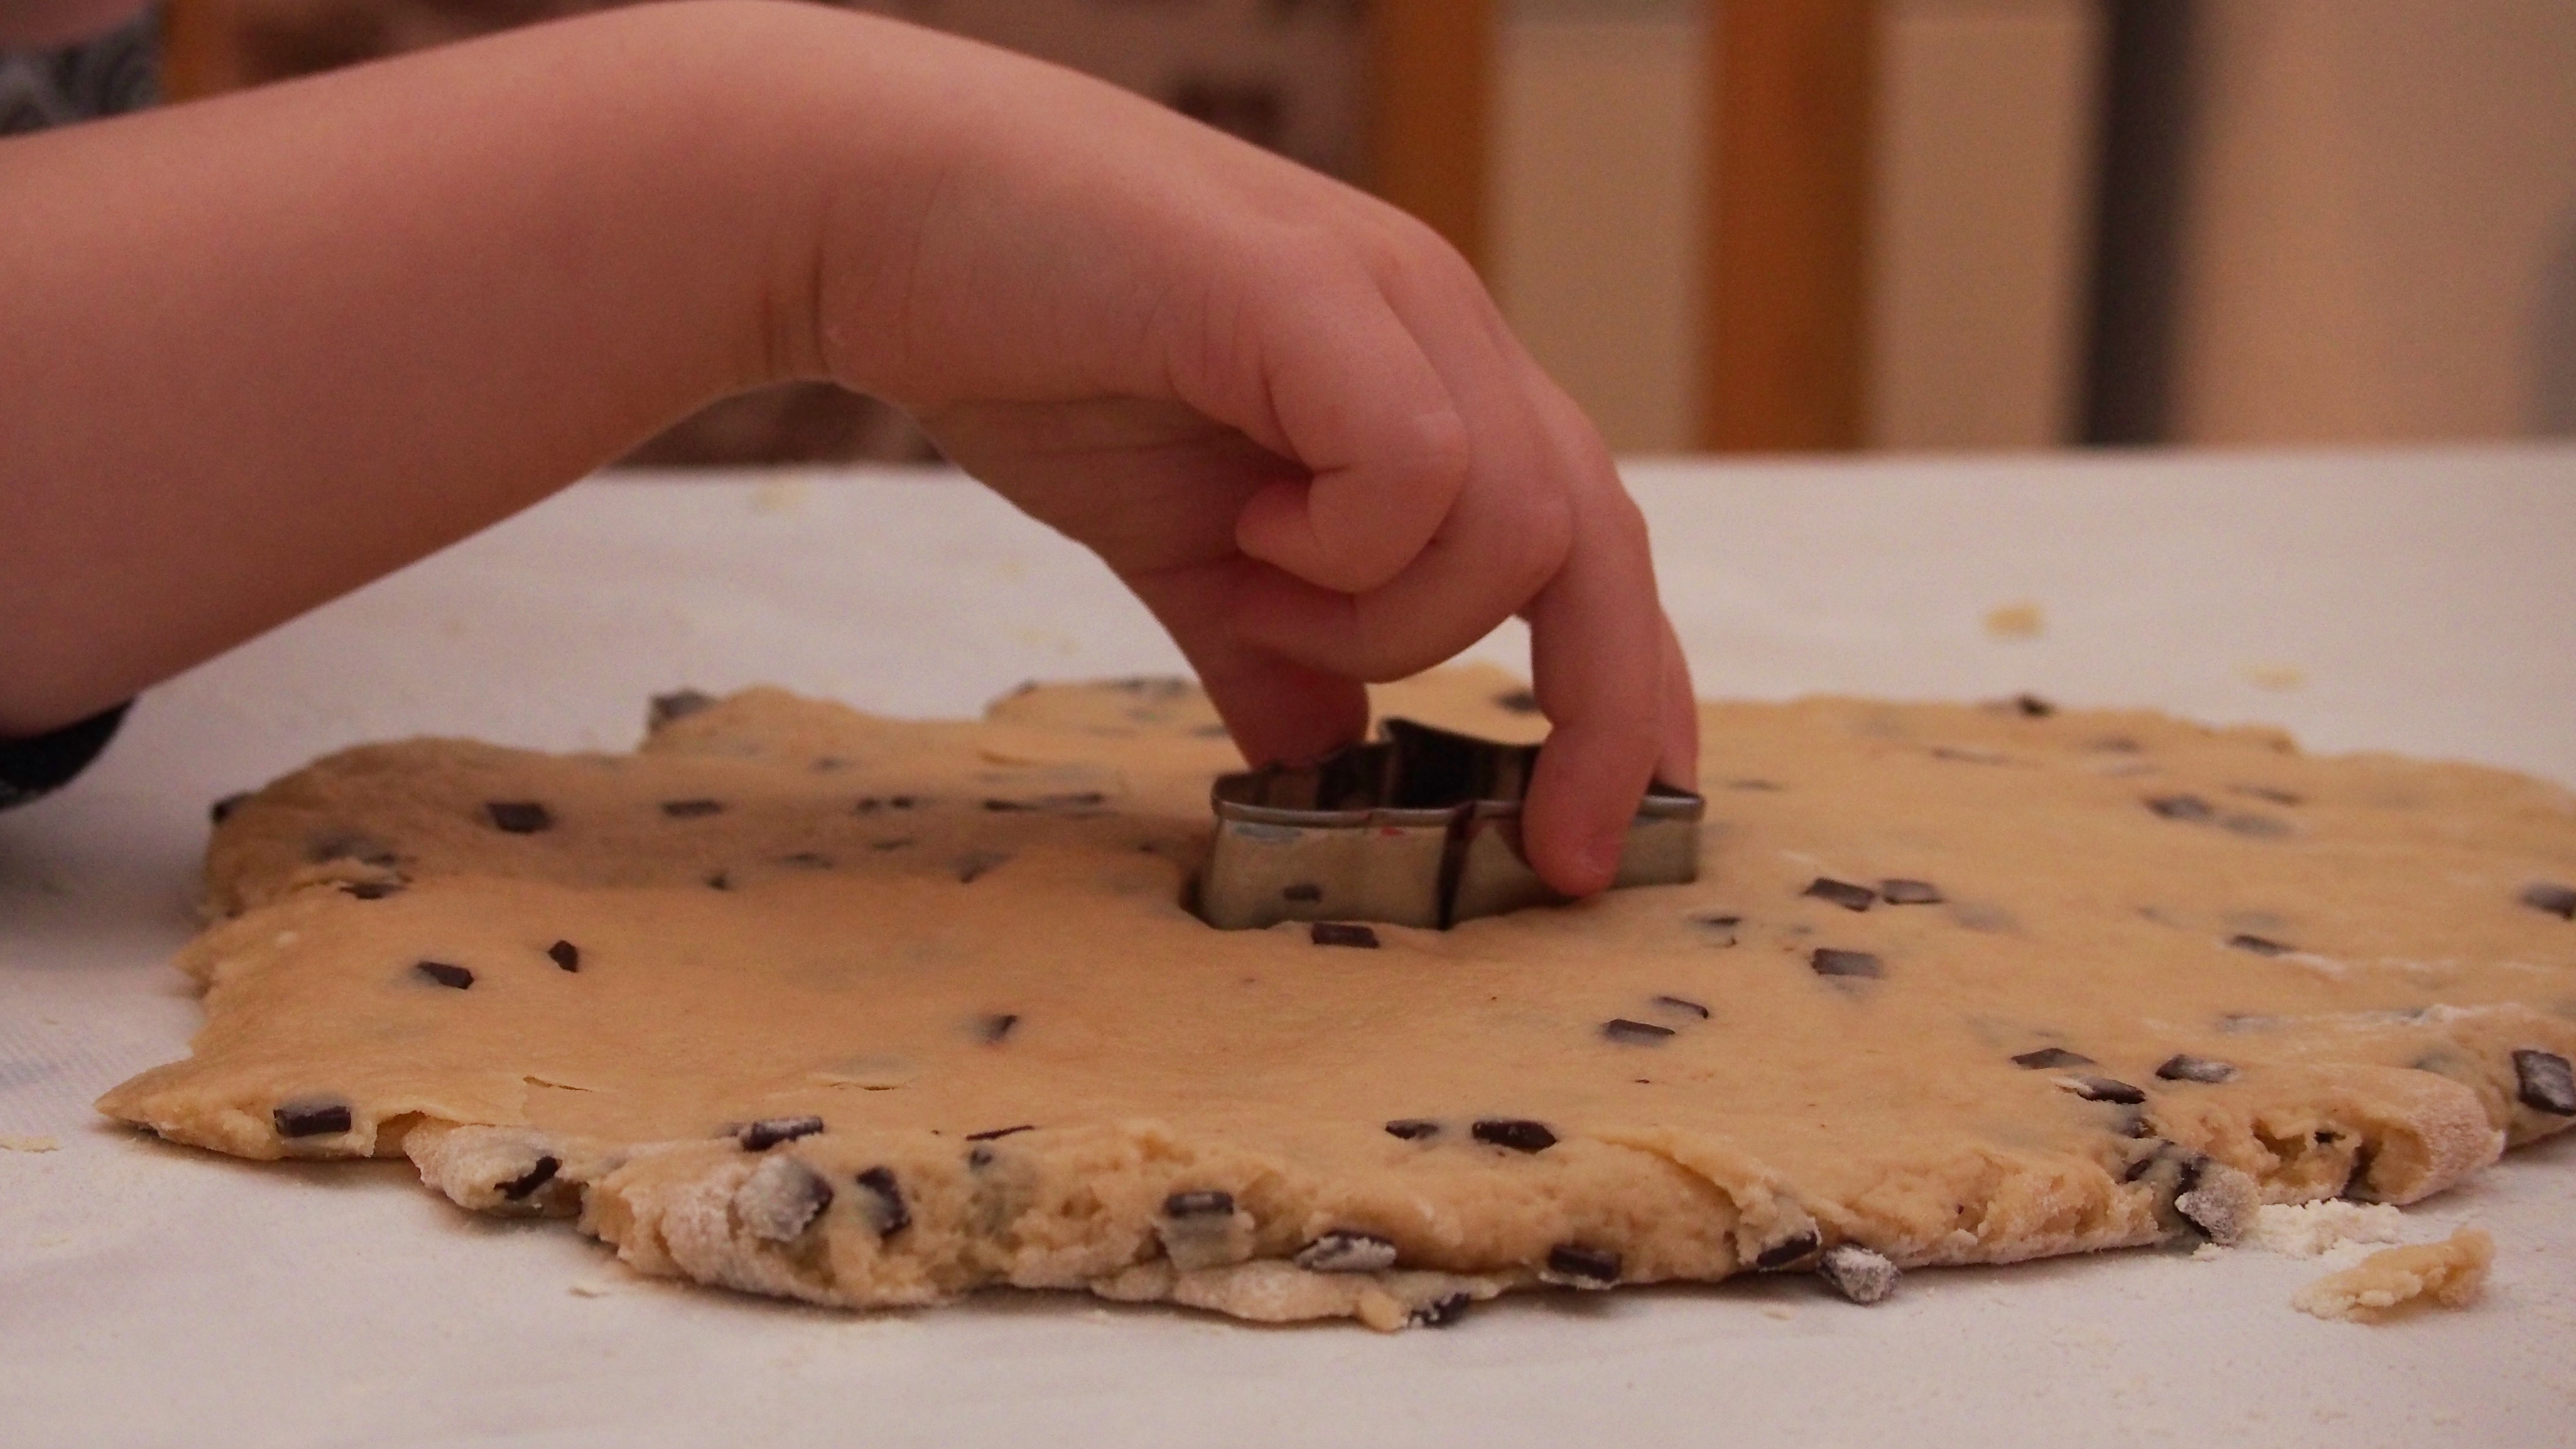
sweet, dish, food, produce, baking, christmas, cookie, dessert, bakery, dough, cookie cutter, advent, bake, christmas cookies, pastries, cookies, icing, ingredients, baked goods, small cakes, confectionery products, baking cookies, bake cookies, ausstecherle, snack food, cookies and crackers, chocolate brownie